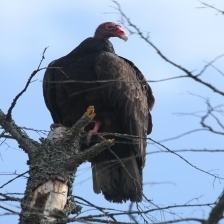
Species: TURKEY VULTURE
Scientific name: CATHARTES AURA
ImageNet parent category: vulture